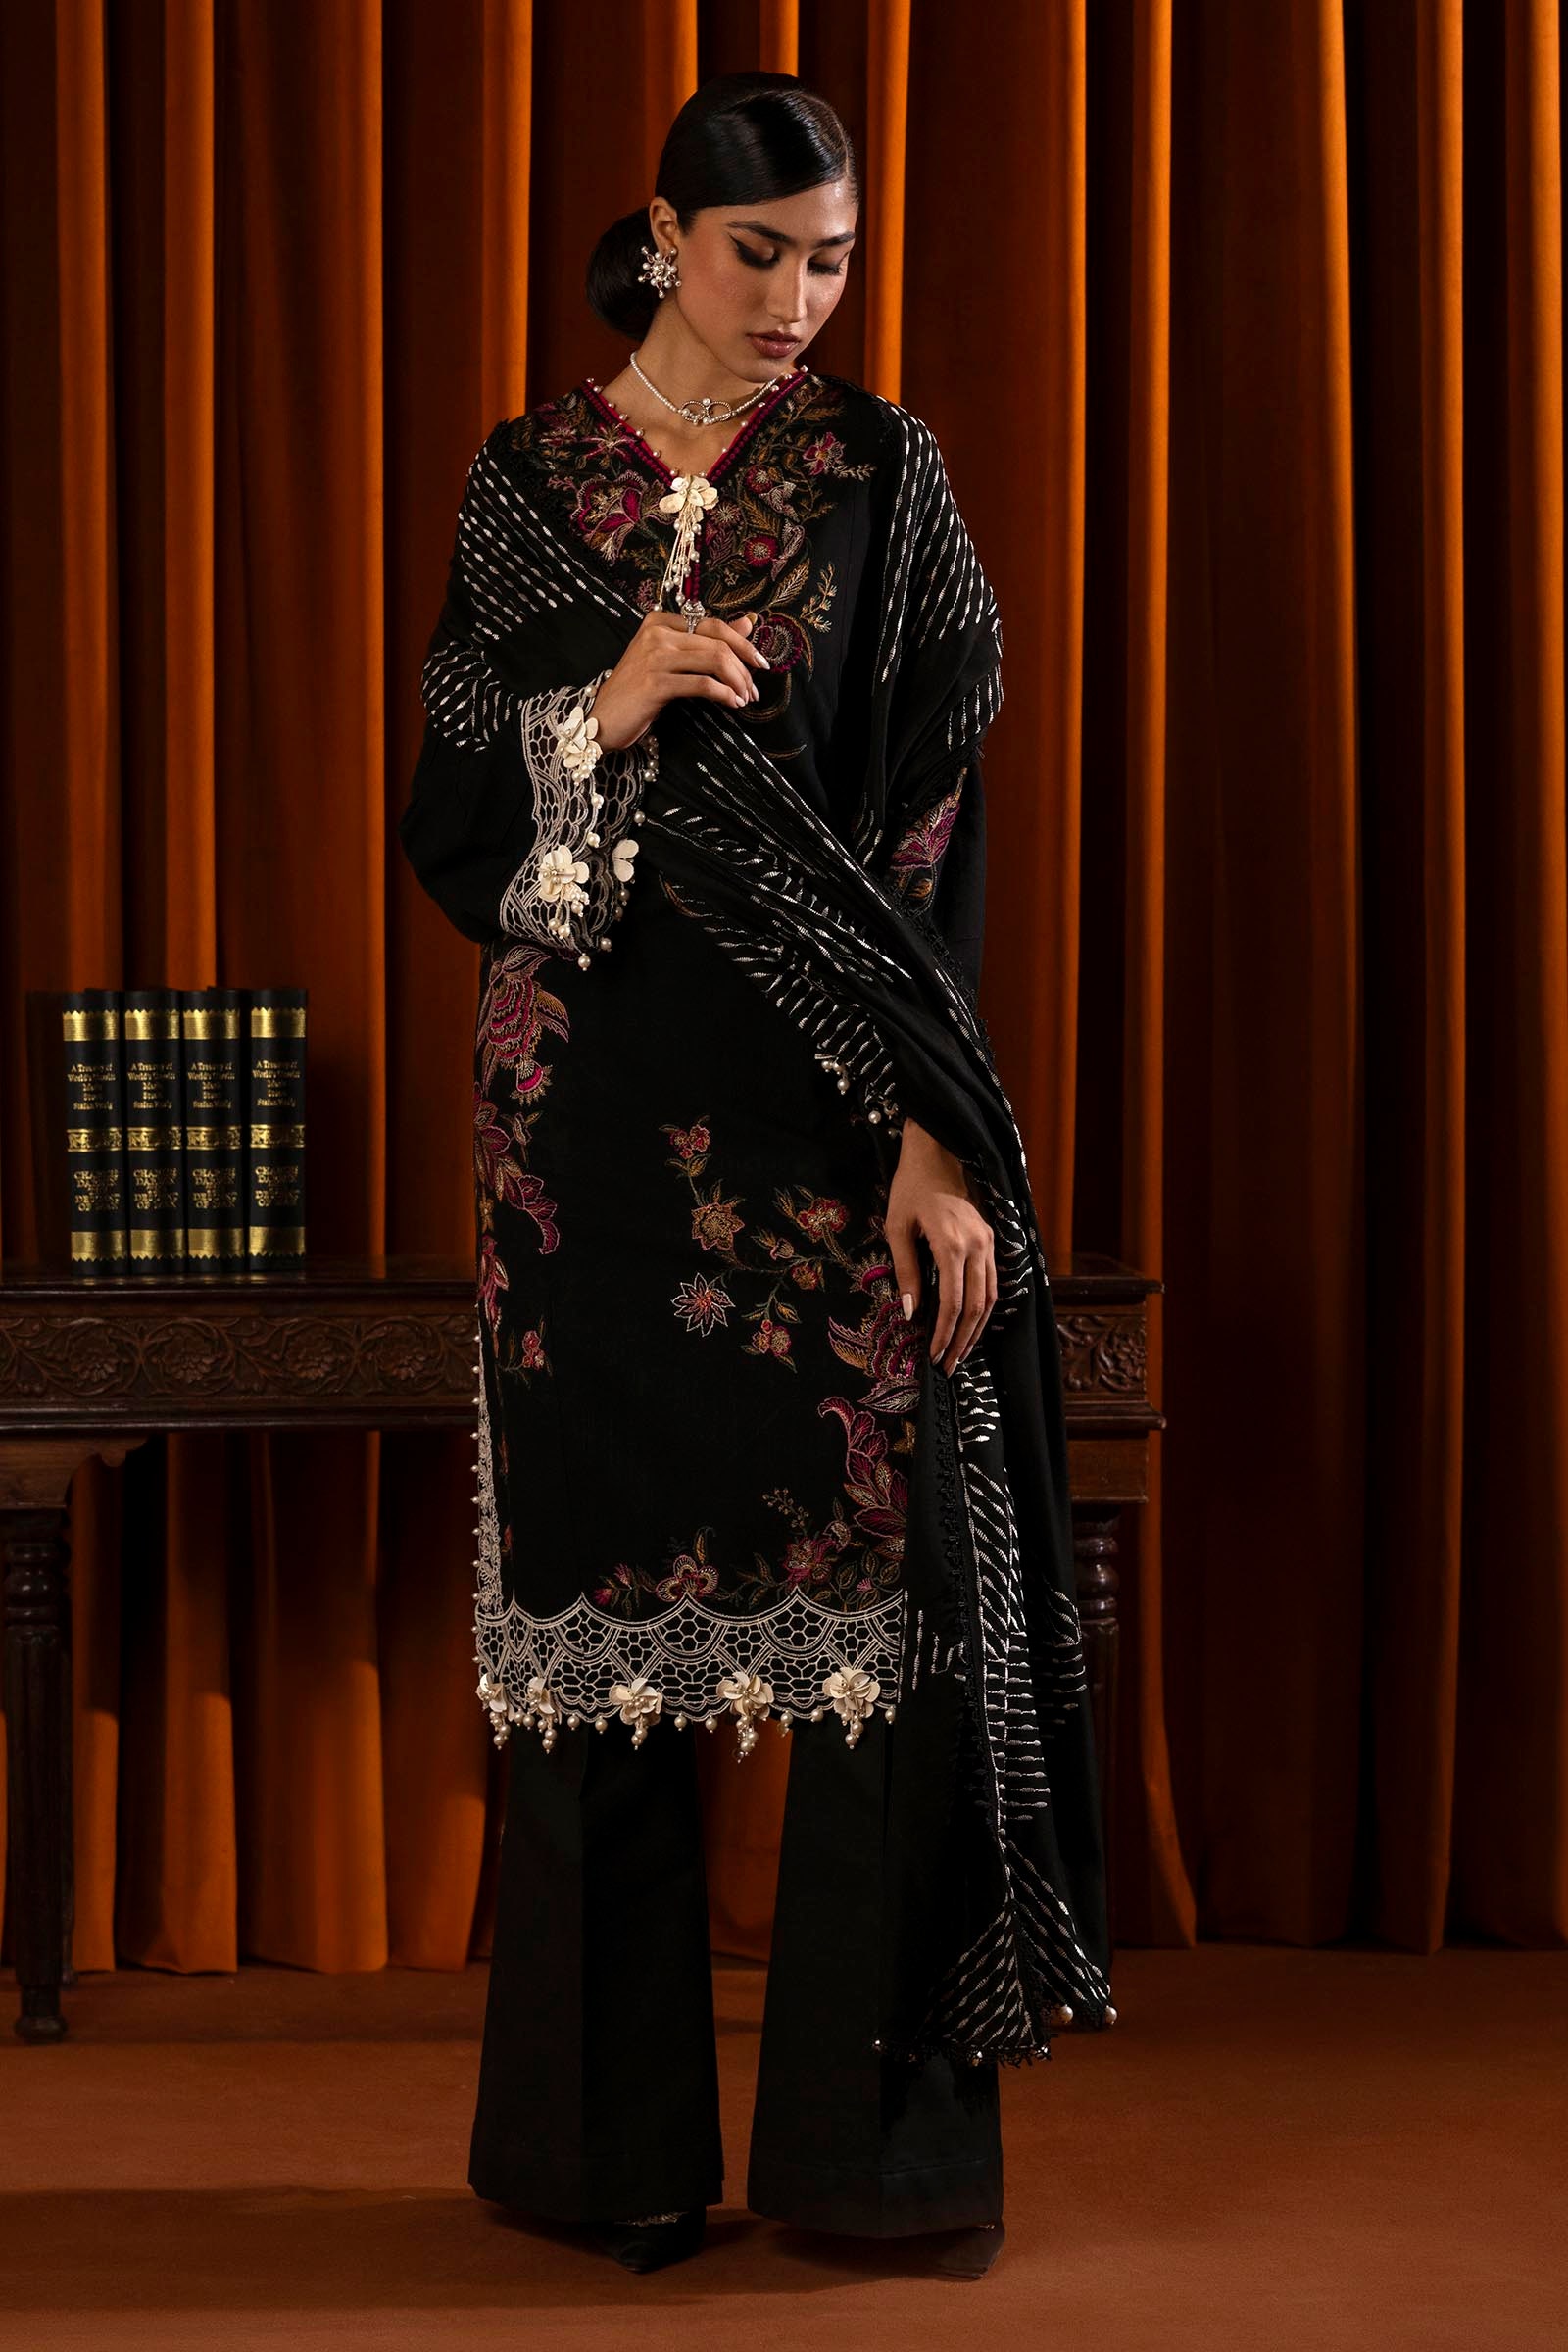
black multi embroidered salwar suit